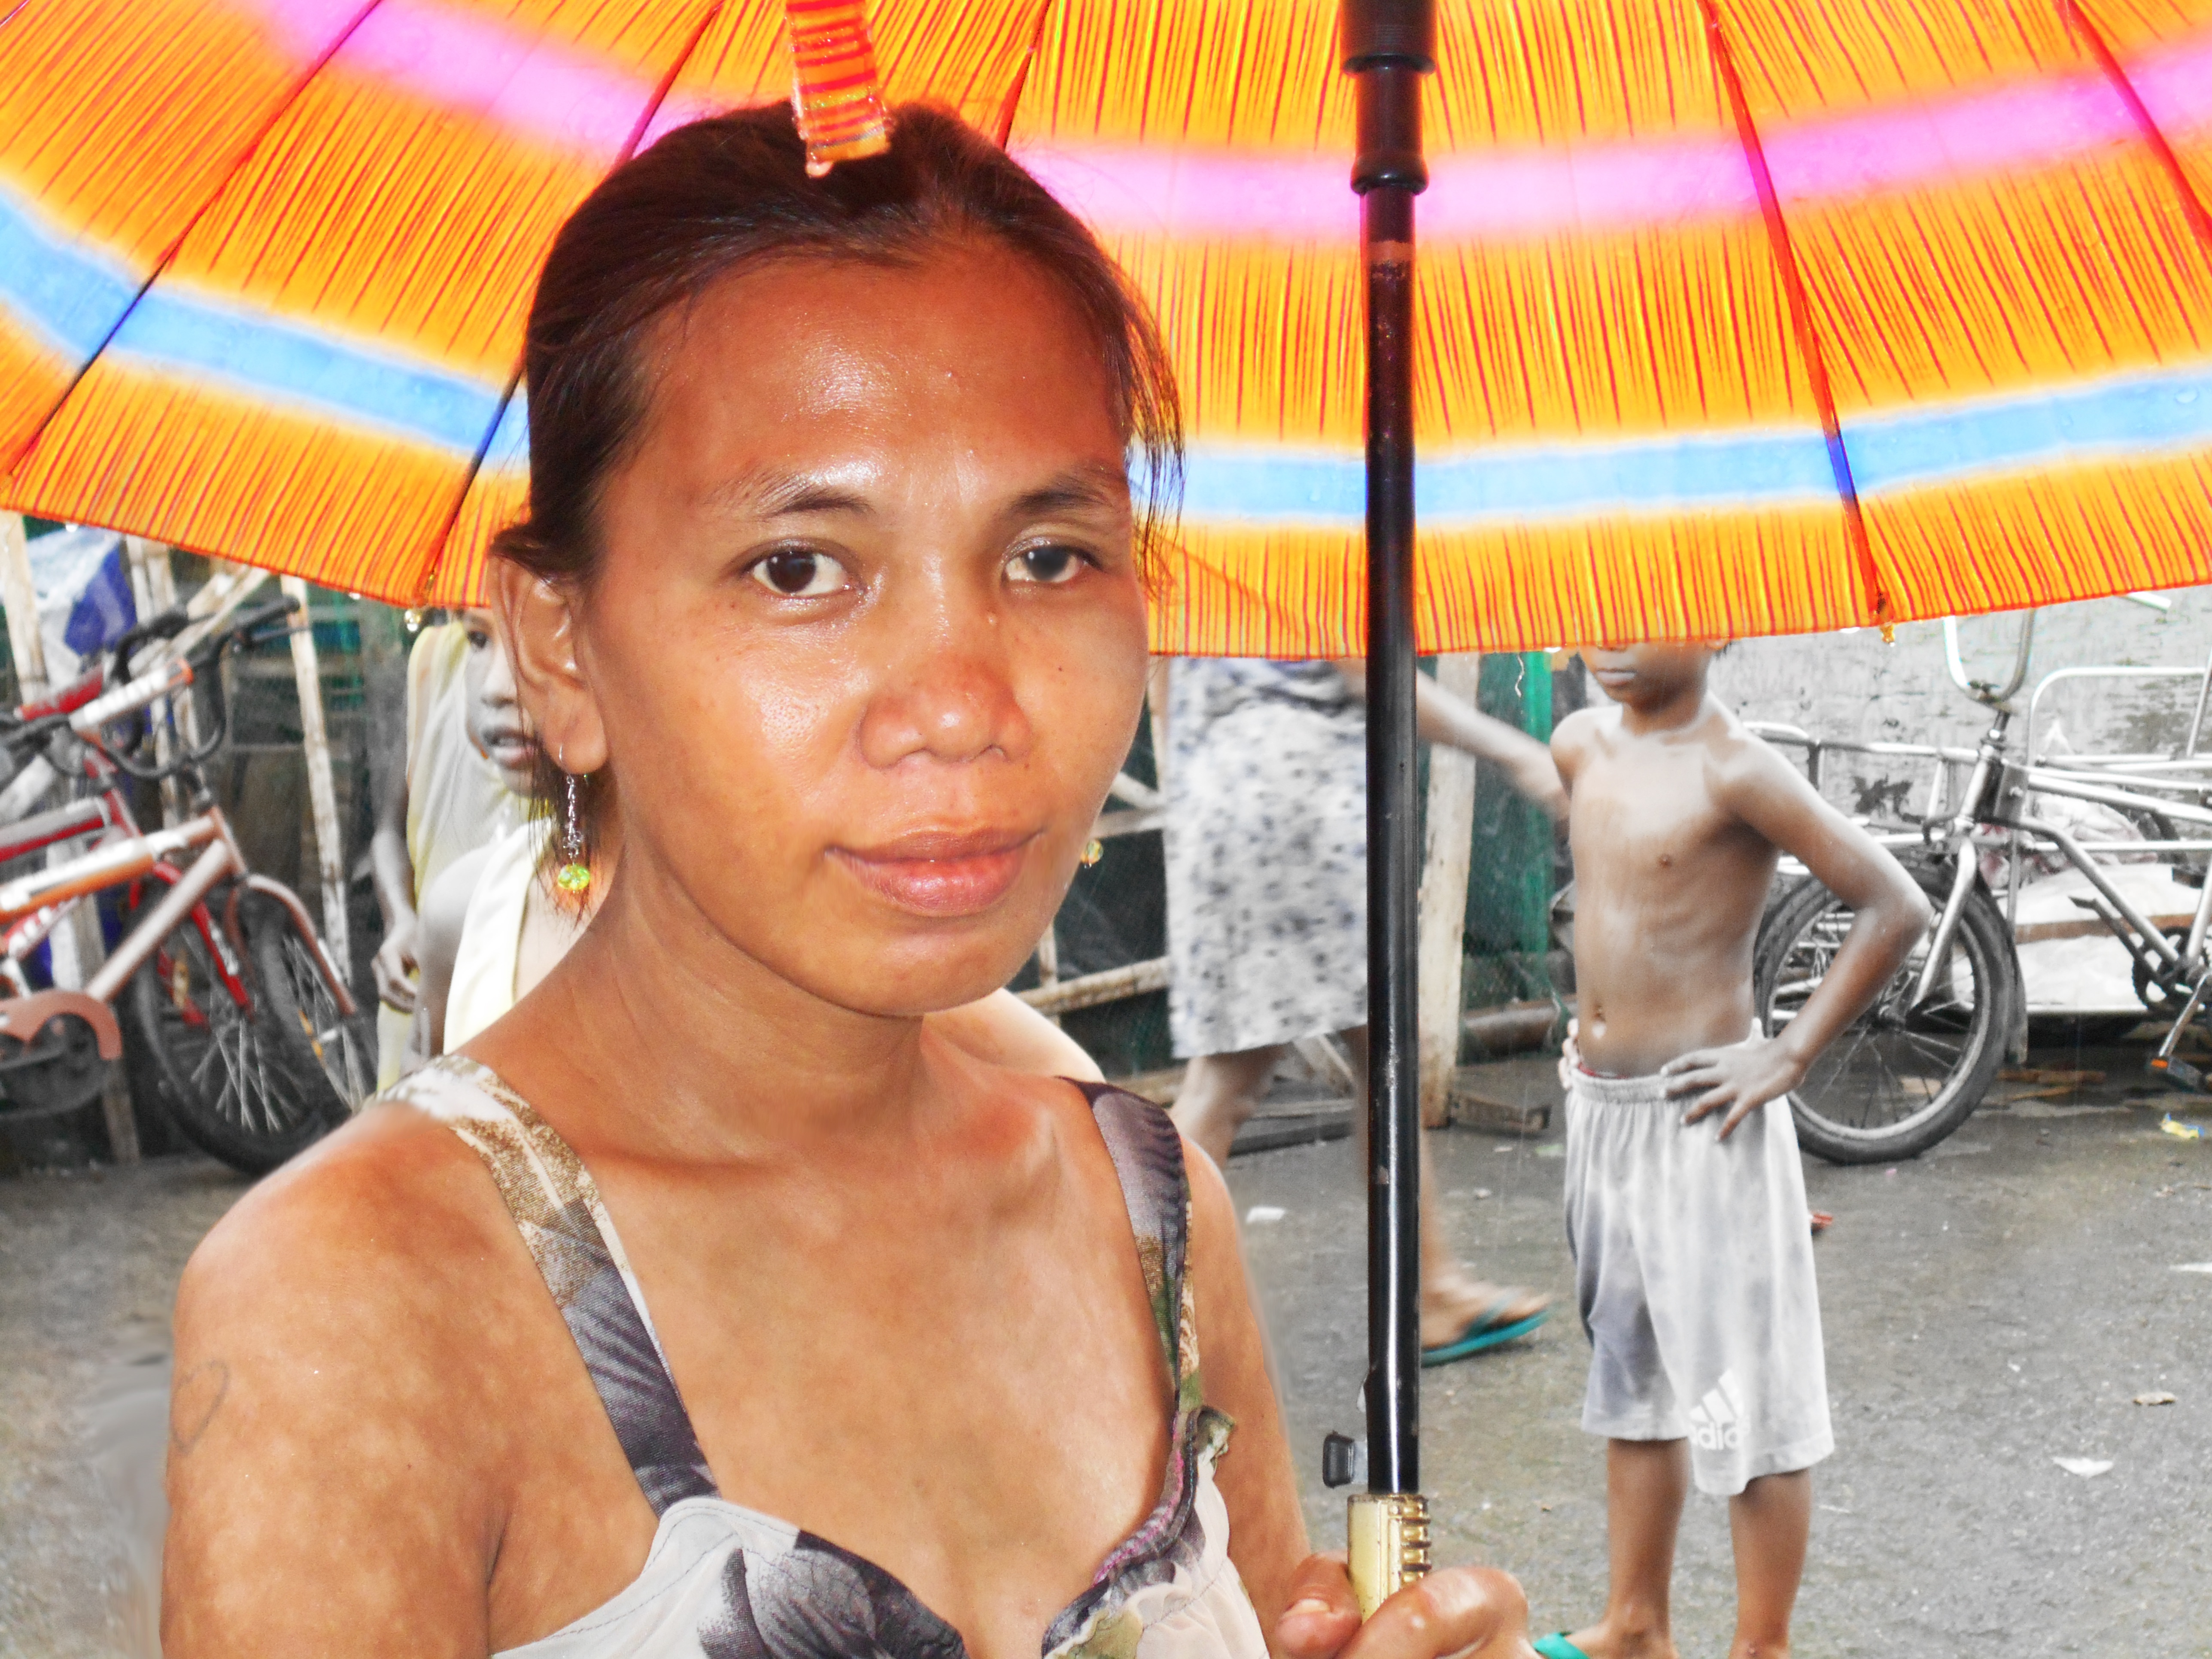
girl, trunk, vacation, leisure, smile, chest, fun, abdomen, barechestedness